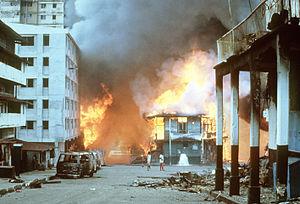
L'invasion du Panama par les États-Unis a lieu du 20 décembre 1989 au 31 janvier 1990, sous l'administration du président des États-Unis George H. W. Bush.
Cette liste des guerres contemporaines comprend l'ensemble des conflits armés qui se sont déroulés après la fin de la Seconde Guerre mondiale en septembre 1945.